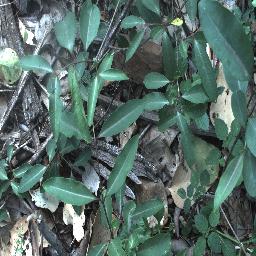
Label: rubber_vine